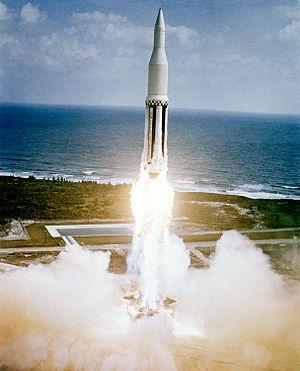
SA-1, pour « Saturn Apollo-1 », fut le premier vol du lanceur américain Saturn I, premier de la famille de lanceurs Saturn, et la première mission du programme Apollo. La fusée fut lancée le 27 octobre 1961 de Cap Canaveral, en Floride, pour une mission très courte, d'une durée n'excédant pas quinze minutes.